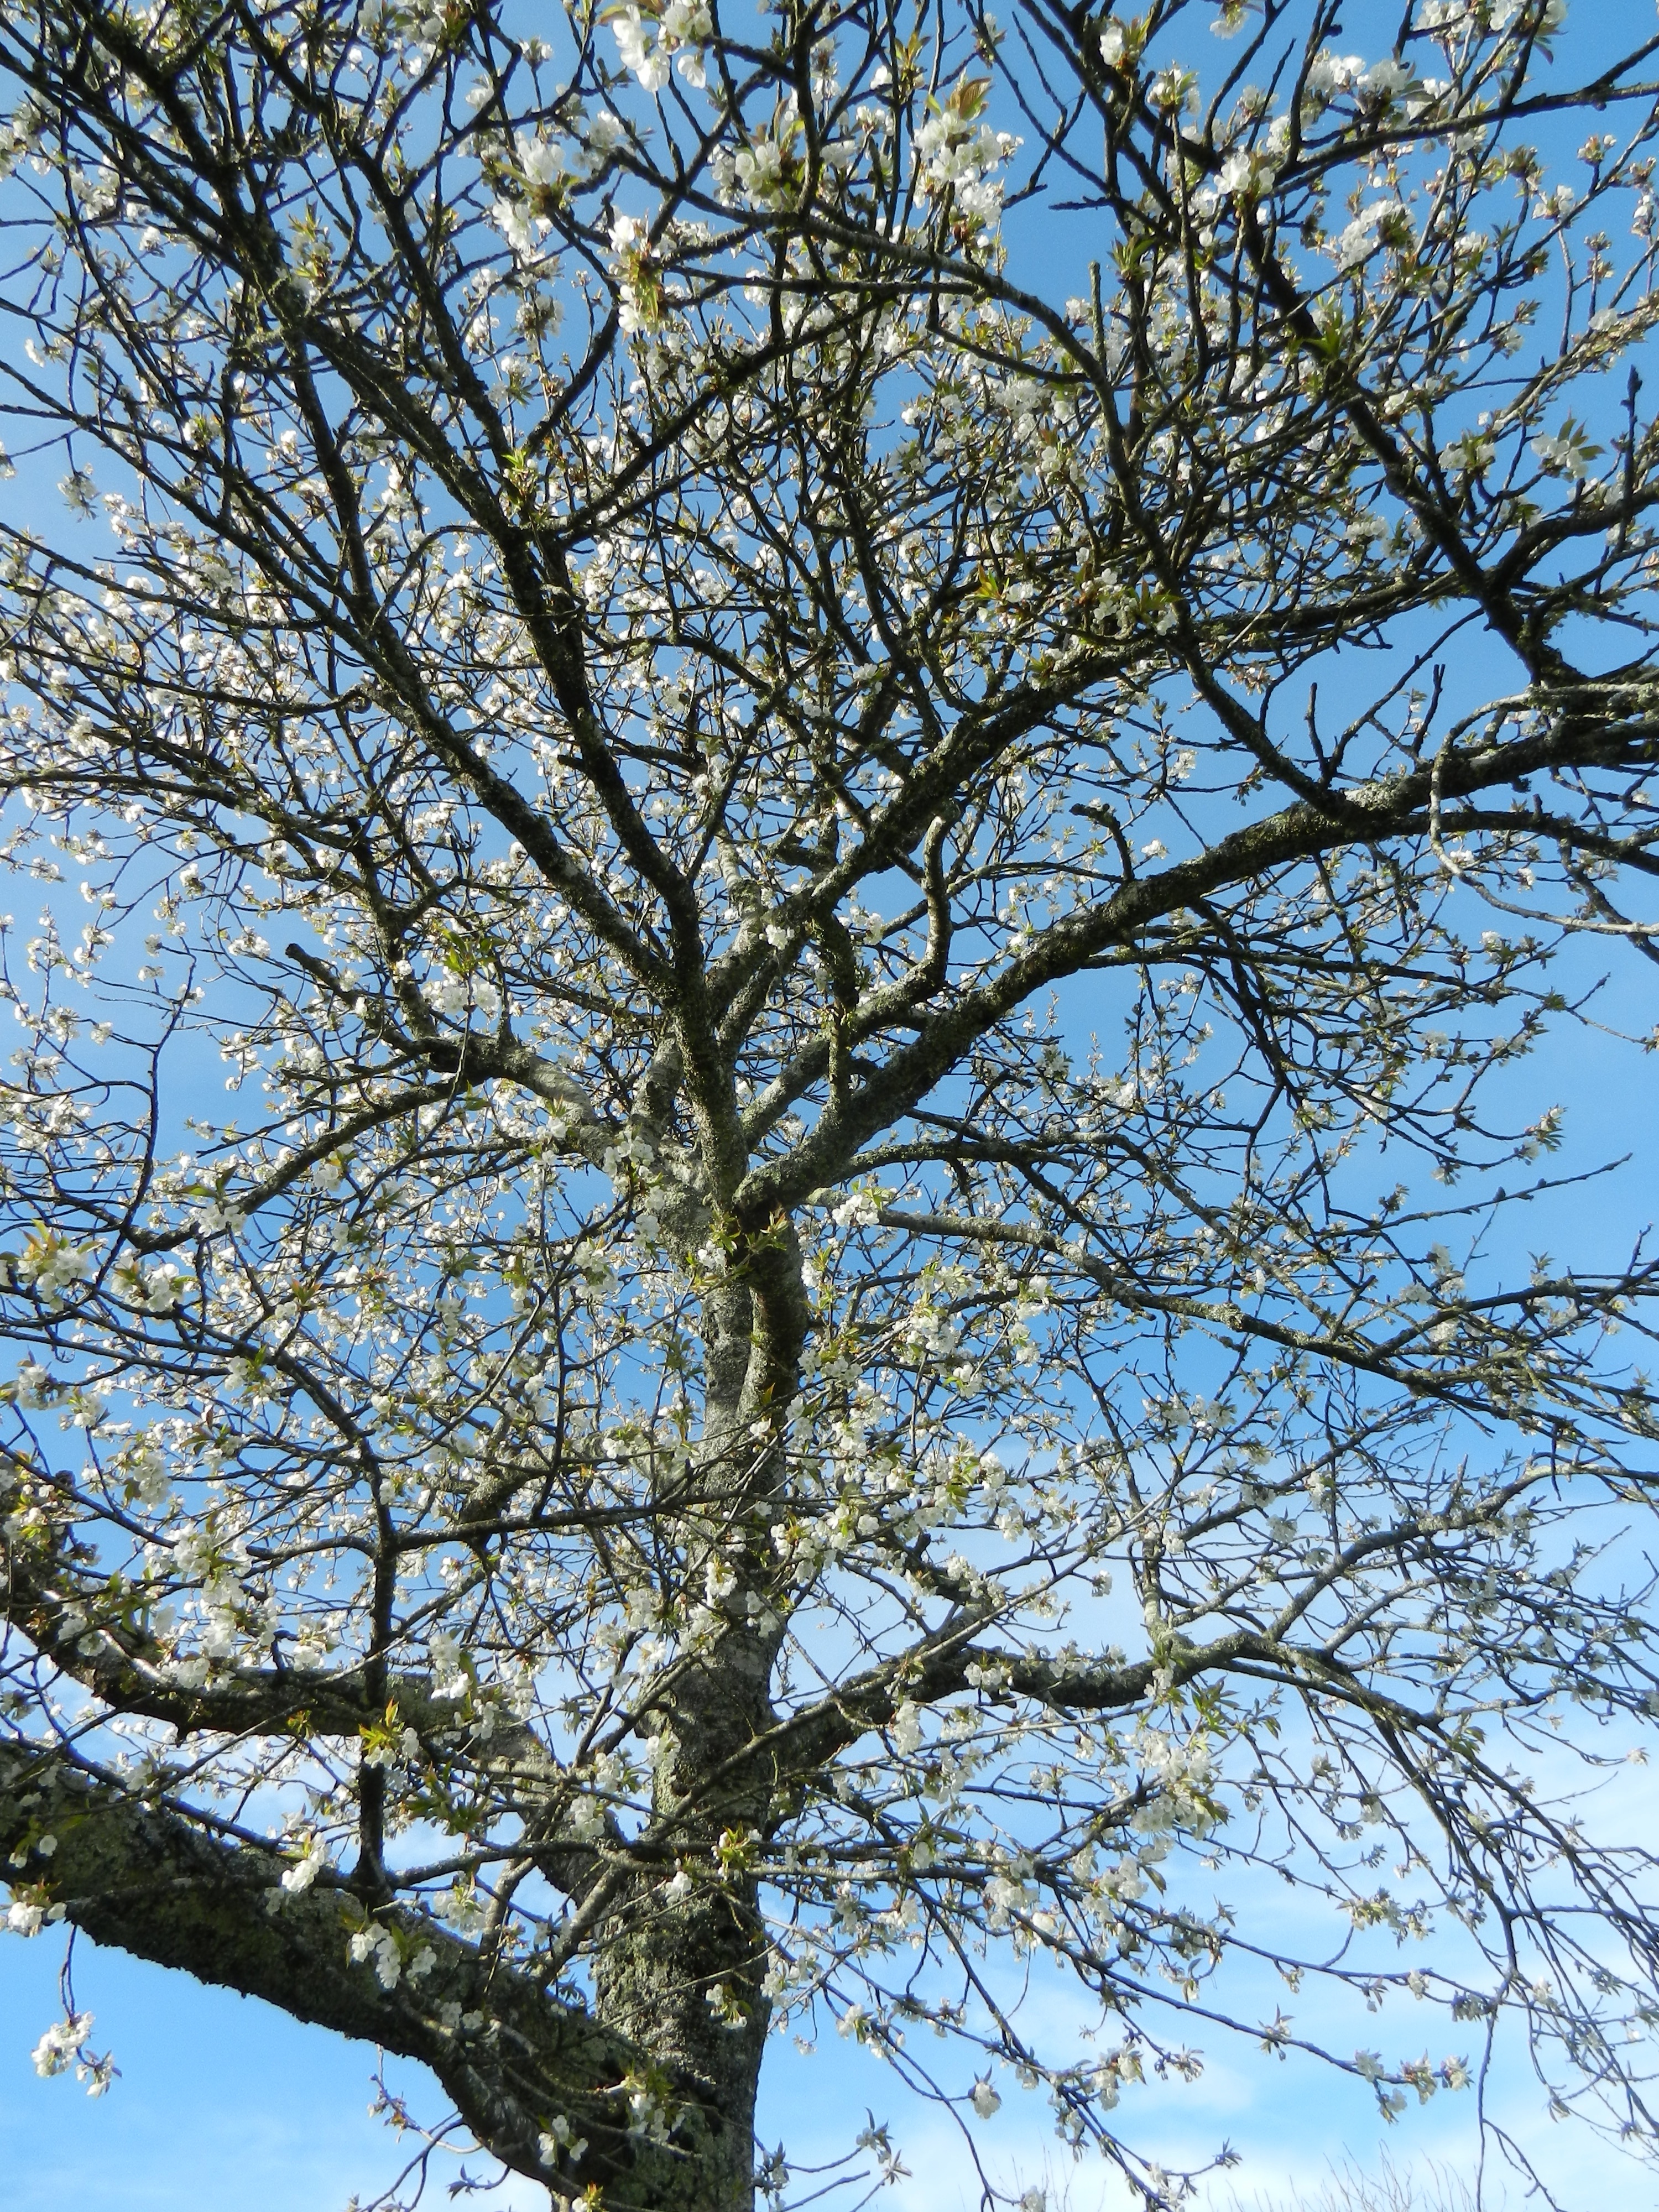
tree, branch, blossom, plant, leaf, flower, flowers, cherry, flowering plant, woody plant, land plant